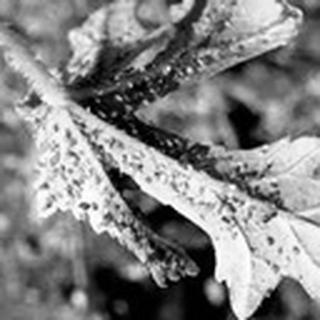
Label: cotton_aphids